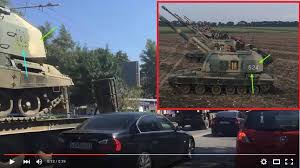
Label: 2S19_MSTA